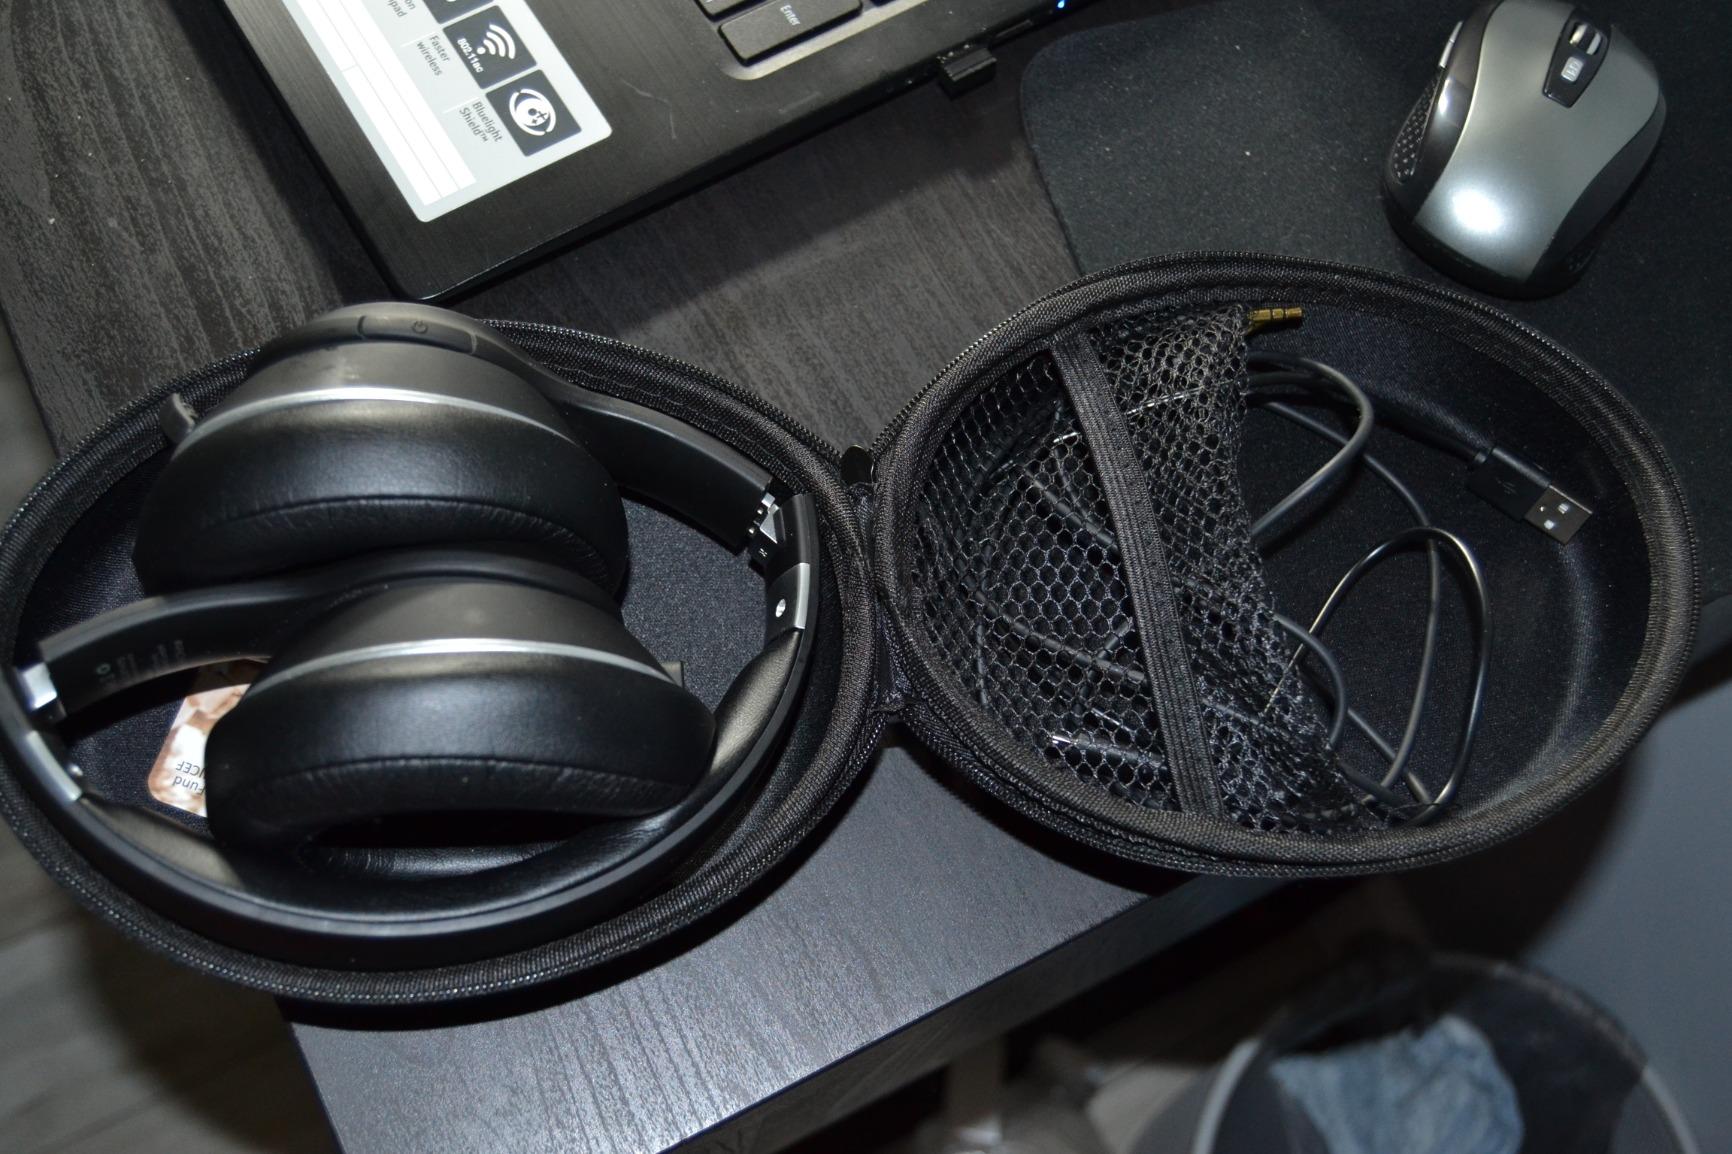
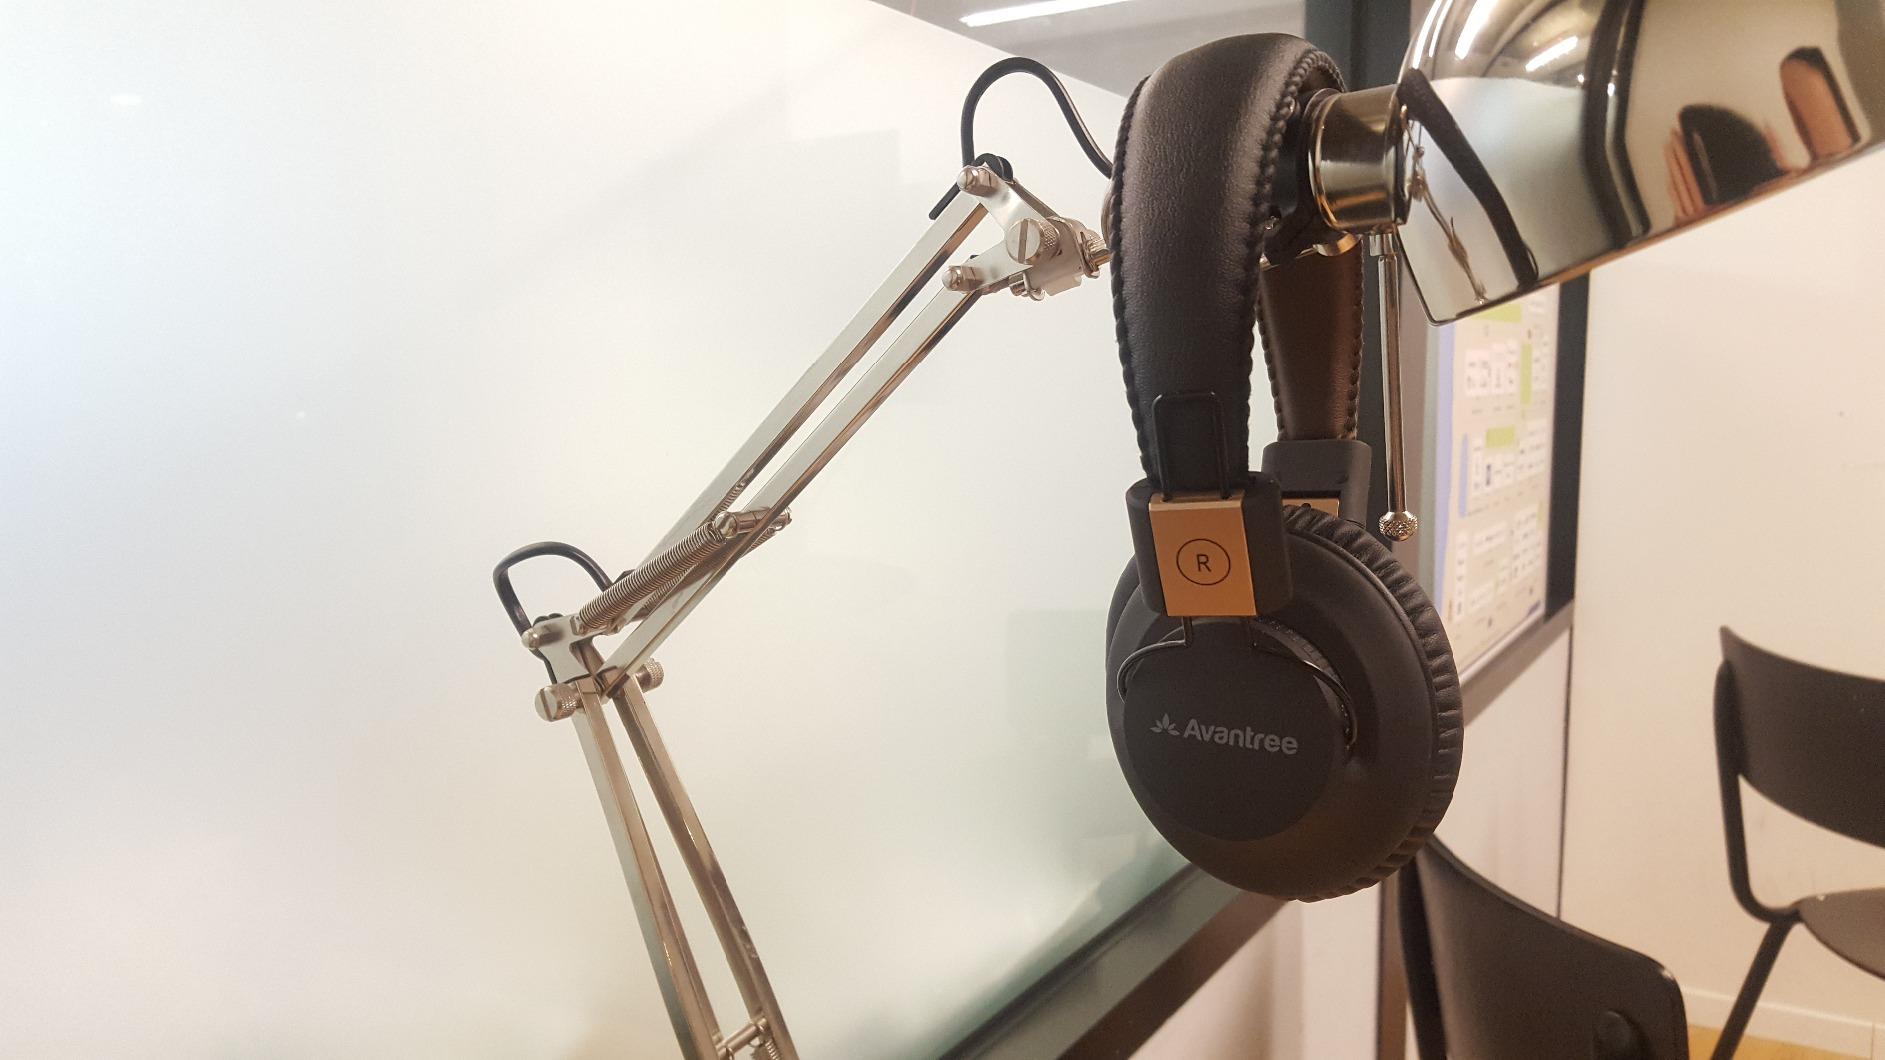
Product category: headphones
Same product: no